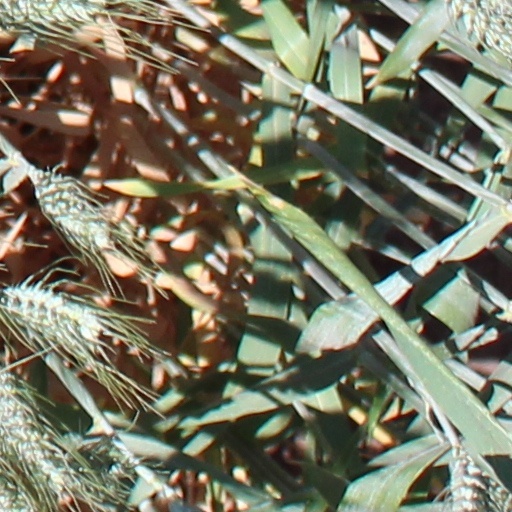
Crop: wheat